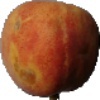
Label: Peach 1